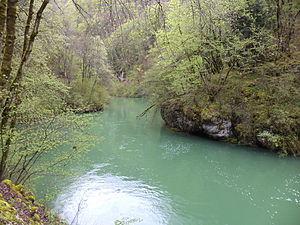
La rivière d'Loue environ 150 pieds au-dessous de sa source